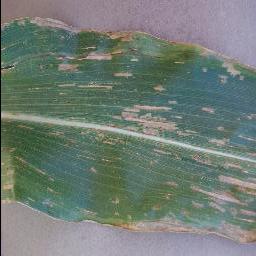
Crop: corn
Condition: (maize)_cercospora_spot_gray_spot